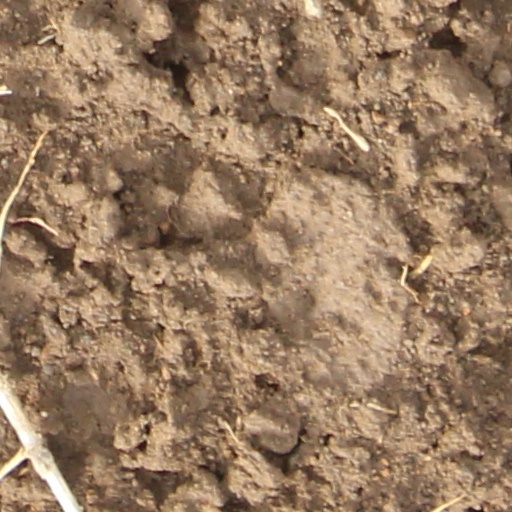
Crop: wheat